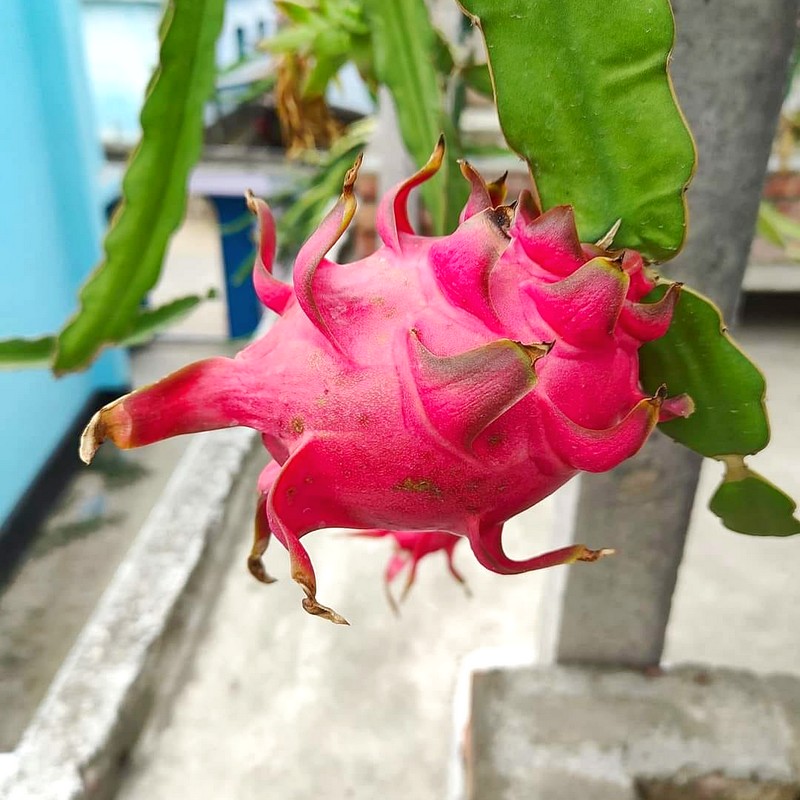
Label: Mature Dragon Fruit